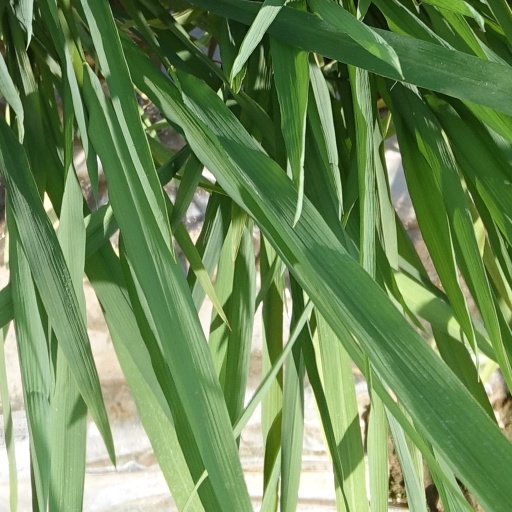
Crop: rice